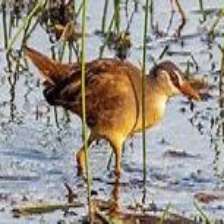
Species: WHITE BROWED CRAKE
Scientific name: AMAURORNIS CINEREA